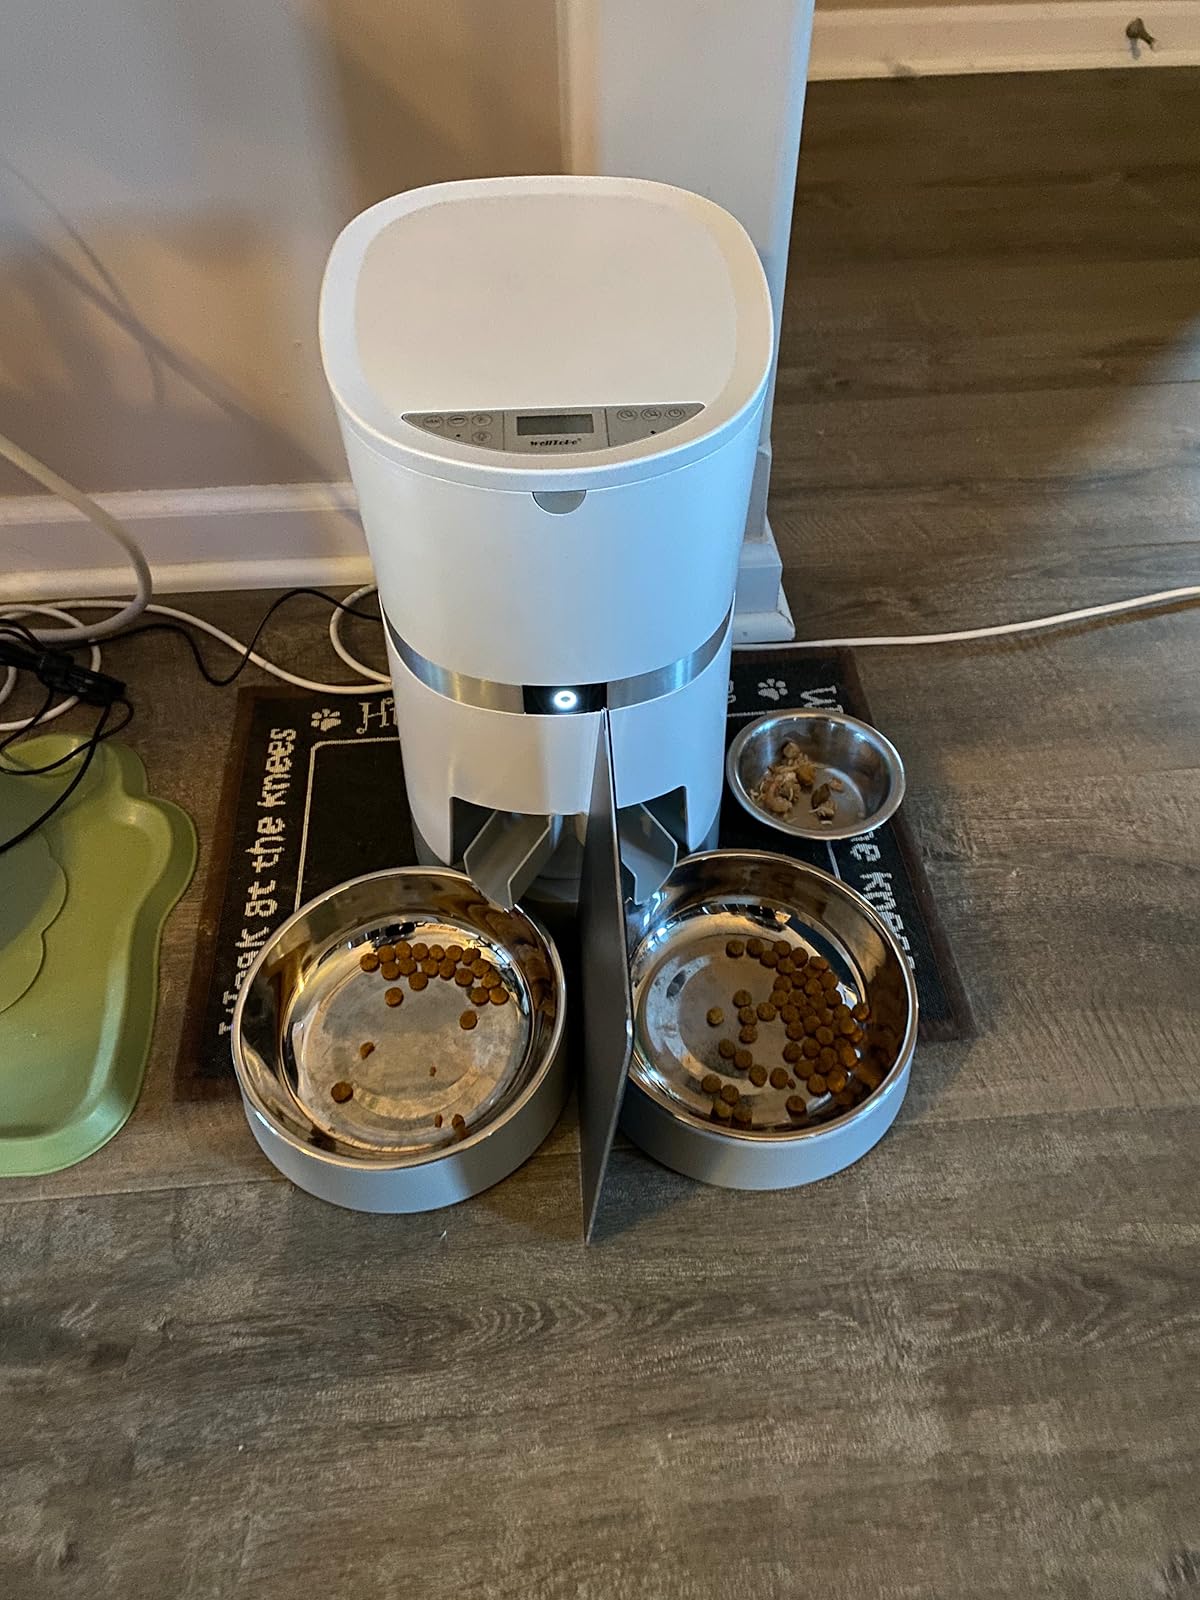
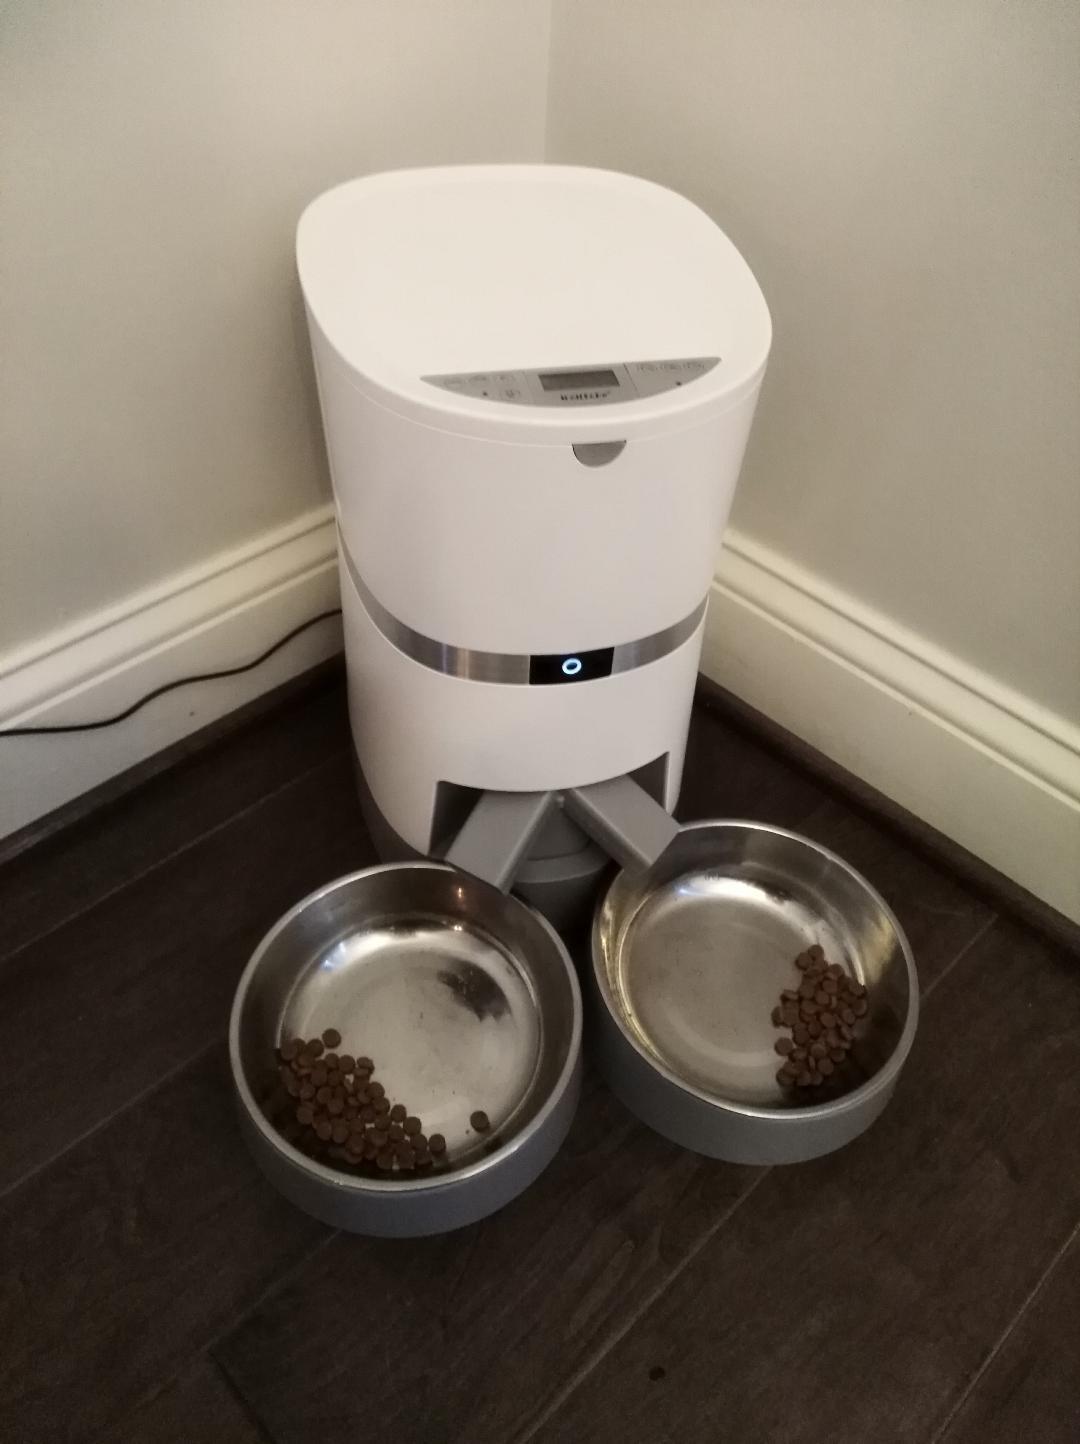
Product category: items_feeder
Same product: yes